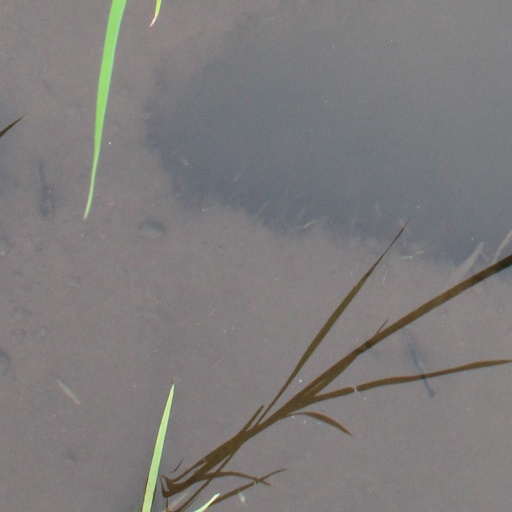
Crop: rice